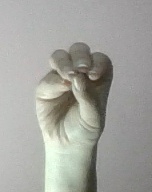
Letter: ha